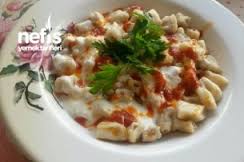
Yemek: manti